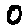
Label: 0